1st Parachute Army (Wehrmacht)

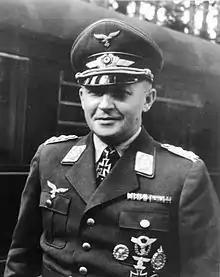
General Kurt Student commanded the 1st Parachute Army during the Allied Operation Market Garden

The 1st Parachute Army was a combined forces between airborne forces (Fallschirmjäger), armoured, and mechanized infantry unit of German Army, formed in September, 1944, comprising 30,000 men.